Pevek

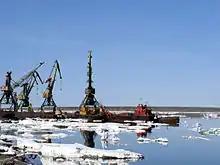
View of Pevek port

The town is a large port on the Northern Sea Route, the most important northern port in Chukotka, although shipping levels have dropped significantly in recent years. The port is the eastern base of the northern sea route's Marine Operations Headquarters, run by the Far East Shipping Company (FESCO) from an icebreaker in the harbor, though the port is still owned by the Russian Ministry of Transport. The port's authority stretches as far as 125° east, just west of the Lena River. Past this point, the western Marine Operations Headquarters, in Dikson, has control. The headquarters govern all routes that ships take when using the northern sea route, organizing convoys and providing up-to-date information on ice conditions throughout their sphere of influence. Apart from FESCO, the port is also used by the Arctic Shipping Company, based in Tiksi, who take coal from Zheleny Mys to Pevek.